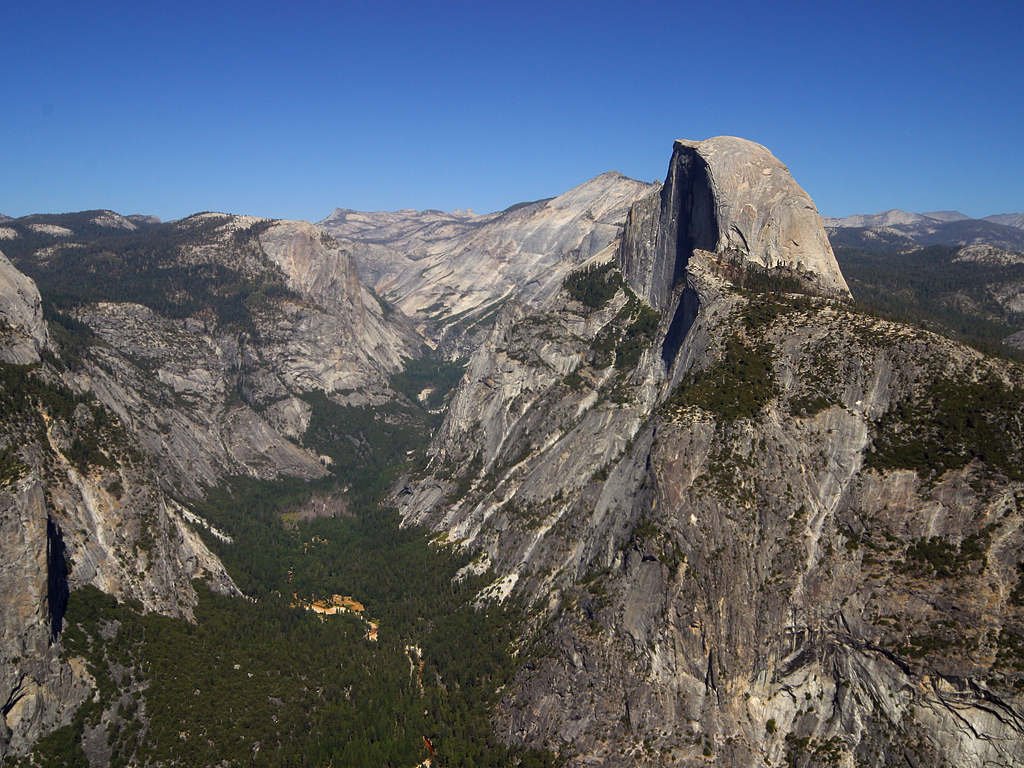
landscape, nature, rock, wilderness, walking, mountain, hiking, trail, adventure, valley, mountain range, formation, cliff, usa, gorge, steep, terrain, national park, california, ridge, summit, climb, half dome, geology, mountains, backpacking, badlands, plateau, fell, landform, yosemite valley, mountain pass, big wall, geographical feature, mountainous landforms